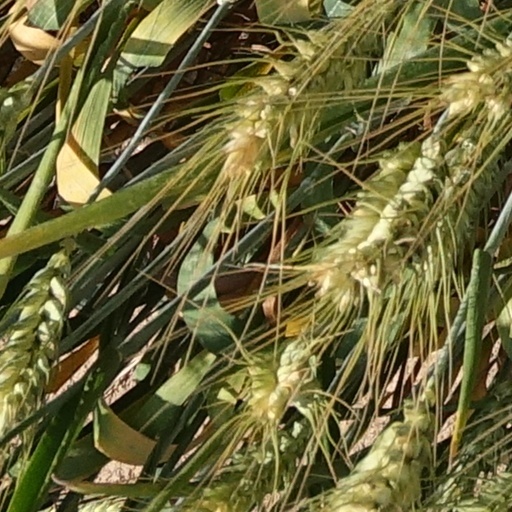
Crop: wheat